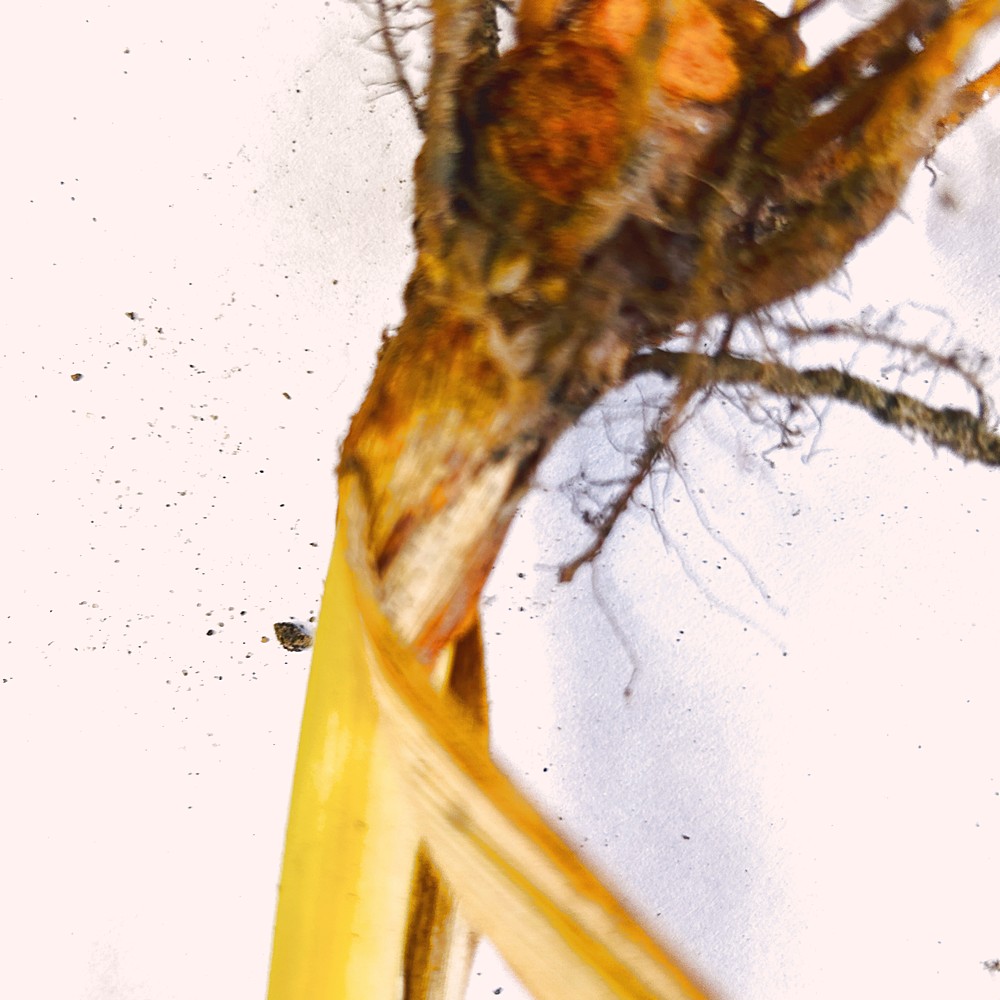
Label: Rhizome Disease Root